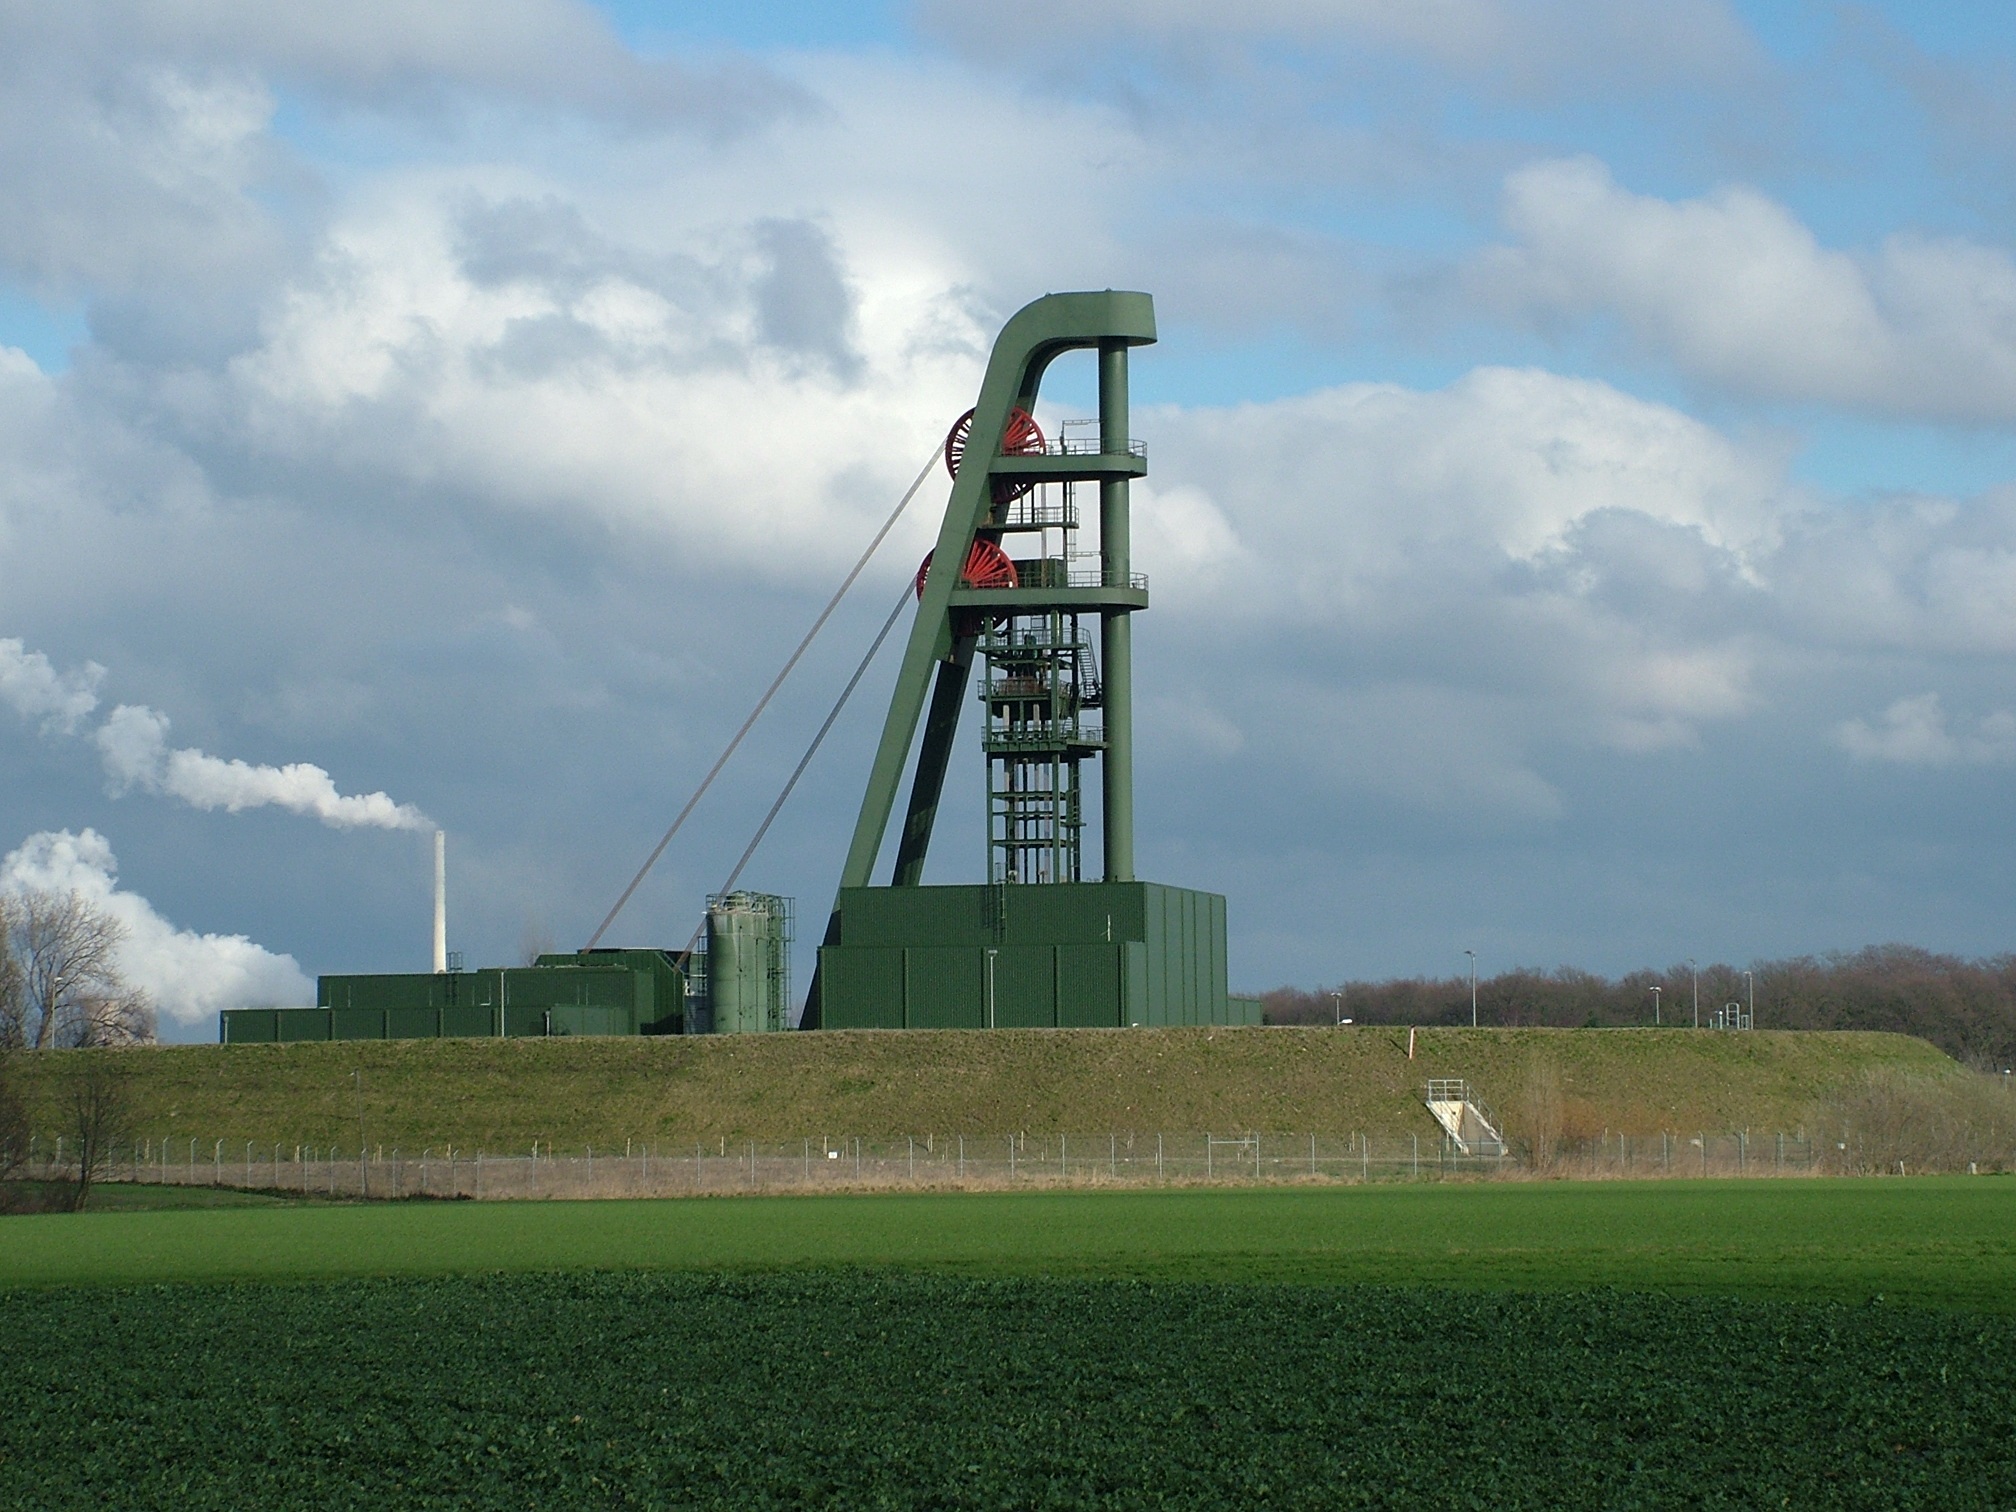
bridge, wind, tower, industry, bill, ruhr area, headframe, pott